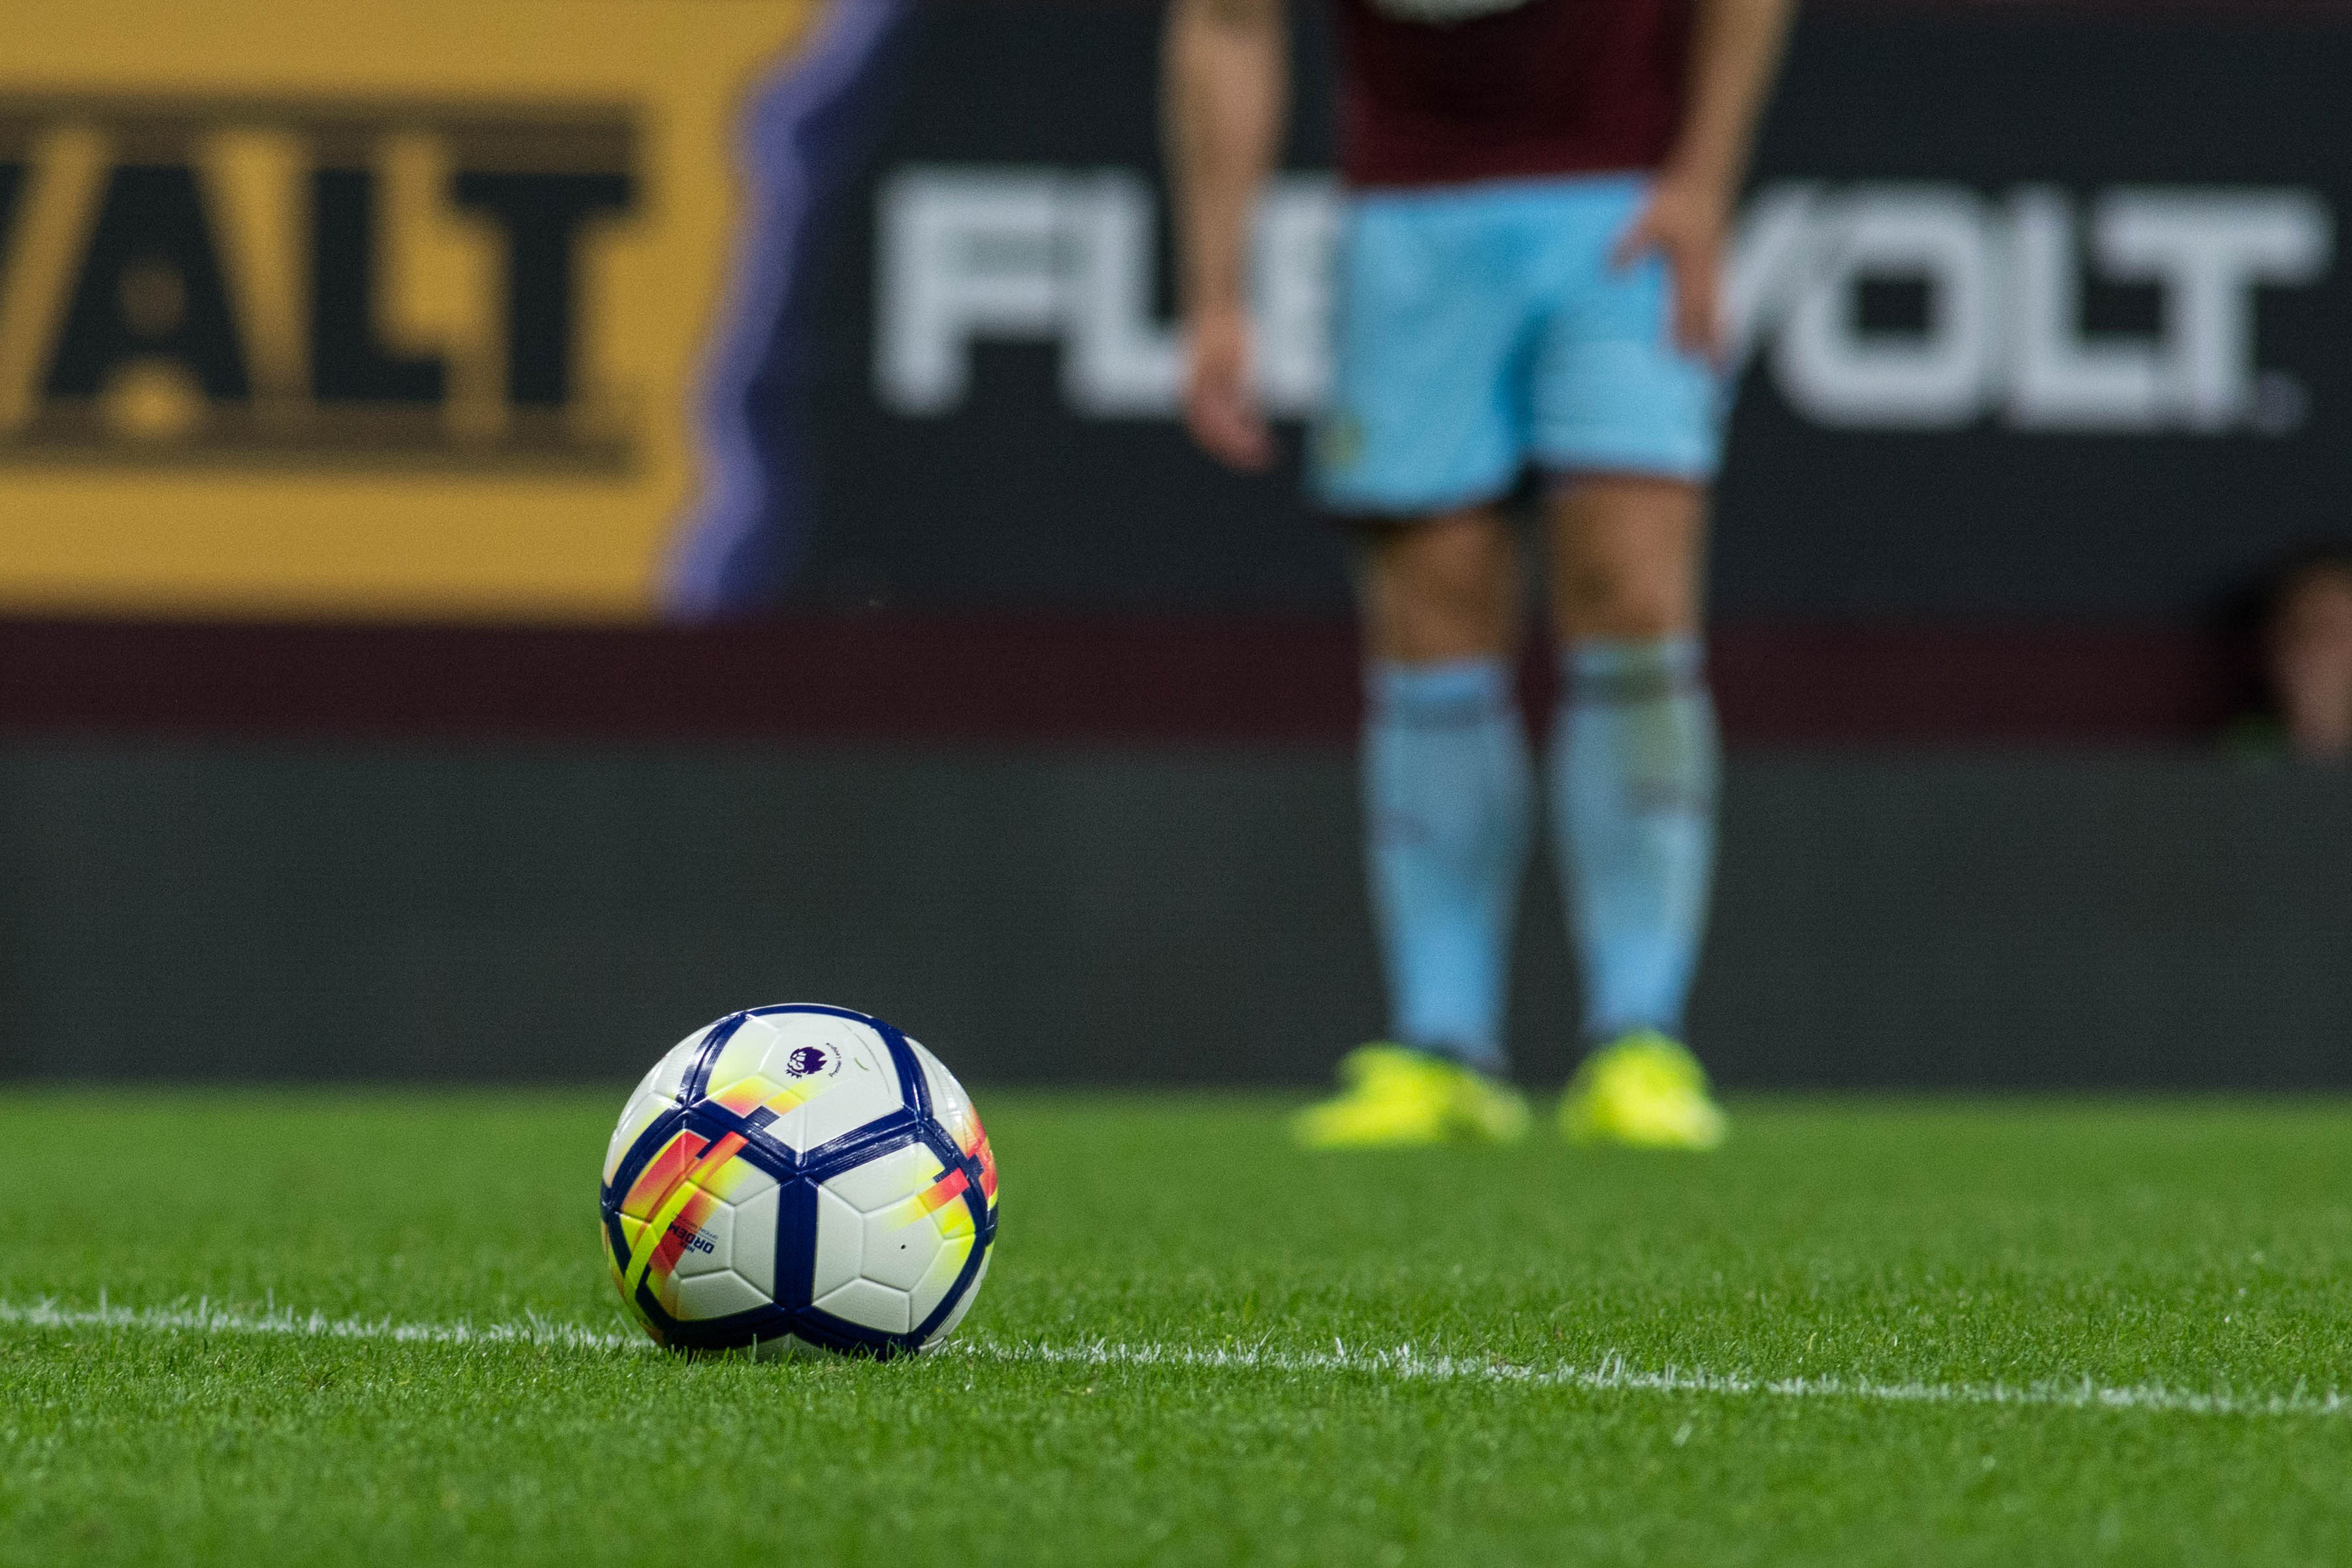
sports, soccer ball, football, sports equipment, ball, ball game, player, soccer, sport venue, team sport, football player, International rules football, soccer player, grass, kick, soccer specific stadium, tournament, soccer kick, stadium, pallone, forward, artificial turf, sports training, play, competition event, human leg, sportswear, team, games